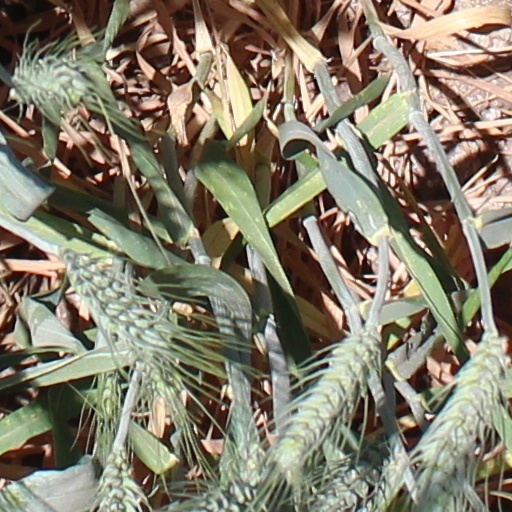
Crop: wheat